United Kingdom insolvency law

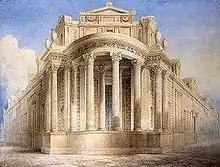
The Bank of England (est 1694) is the lender to all other banks, at an interest rate set by the Monetary Policy Committee under the Bank of England Act 1998. When lending on money to businesses at a higher interest rate, banks will contract for fixed and floating charges to decrease their risk and stabilise profits.

Companies are legal persons, created by registering a constitution and paying a fee, at Companies House. Like a natural person, a company can incur legal duties and can hold rights. During its life, a company must have a board of directors, which usually hires employees. These people represent the company, and act on its behalf. They can use and deal with property, make contracts, settle trusts, or maybe through some misfortune commission torts. A company regularly becomes indebted through all of these events. Three main kinds of debts in commerce are, first, those arising through a specific debt instrument issued on a market (e.g. a corporate bond or credit note), second, through loan credit advanced to a company on terms for repayment (e.g. a bank loan or mortgage) and, third, sale credit (e.g. when a company receives goods or services but has not yet paid for them. However, the principle of separate legal personality means that in general, the company is the first "person" to have the liabilities. The agents of a company (directors and employees) are not usually liable for obligations, unless specifically assumed. Most companies also have limited liability for investors. Under the Insolvency Act 1986 section 74(2)(d) this means shareholders cannot be generally sued for obligations a company creates. This principle generally holds wherever the debt arises because of a commercial contract. The House of Lords confirmed the "corporate veil" will not be "lifted" in "Salomon v A Salomon & Co Ltd". Here, a bootmaker was not liable for his company's debts even though he was effectively the only person who ran the business and owned the shares. In cases where a debt arises upon a tort against a non-commercial creditor, limited liability ceases to be an issue, because a duty of care can be owed regardless. This was held to be the case in "Chandler v Cape plc", where a former employee of an insolvent subsidiary company successfully sued the (solvent) parent company for personal injury. When the company has no money left, and nobody else can be sued, the creditors may take over the company's management. Creditors usually appoint an insolvency practitioner to carry out an administration procedure (to rescue the company and pay creditors) or else enter liquidation (to sell off the assets and pay creditors). A moratorium takes effect to prevent any individual creditor enforcing a claim against the company. so only the insolvency practitioner, under the supervision of the court, can make distributions to creditors.